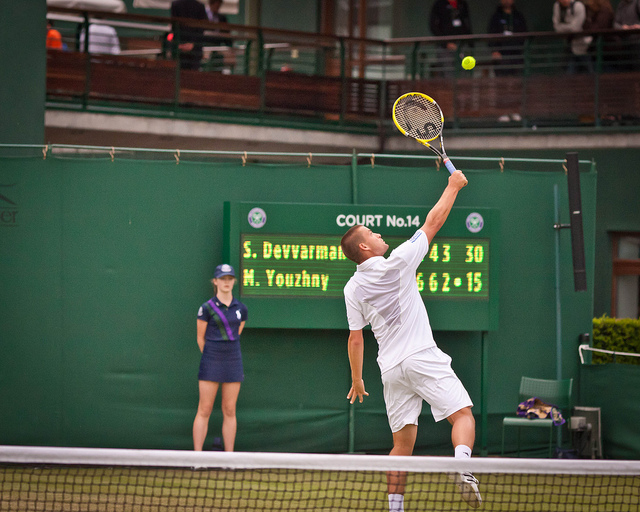
vận động viên tennis nam nhảy lên vung vợt tennis đánh trả bóng